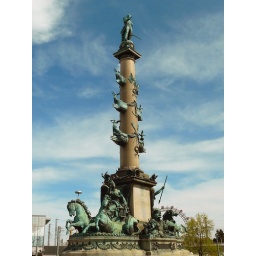
Memorial column commemorating Admiral Wilhelm von Tegetthoff in Vienna. Taken through the bus window as we went past.